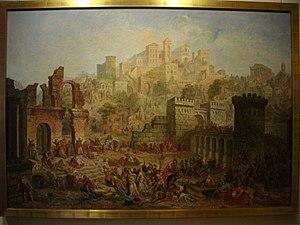
Tableau d'Auguste Migette (1802-1884), Massacre de Juifs à Metz pendant la Première croisade. Conservé aux Musées de la Cour d'or
Les croisades du Moyen Âge sont des expéditions militaires organisées pour pouvoir mener le pèlerinage des chrétiens en Terre sainte afin d'aller prier sur le Saint-Sépulcre. À cette époque, elles sont d'ailleurs conçues comme une forme très particulière de pèlerinage, un « pèlerinage en armes ». Elles ont été prêchées par des papes, par des autorités spirituelles de l'Occident chrétien comme Bernard de Clairvaux, ou par des souverains comme Frédéric Barberousse.